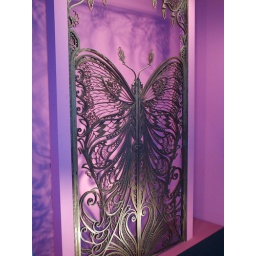
This butterfly gate is handmade and near the entrance to the housing/furnishing floor of the Brooklyn Museum.